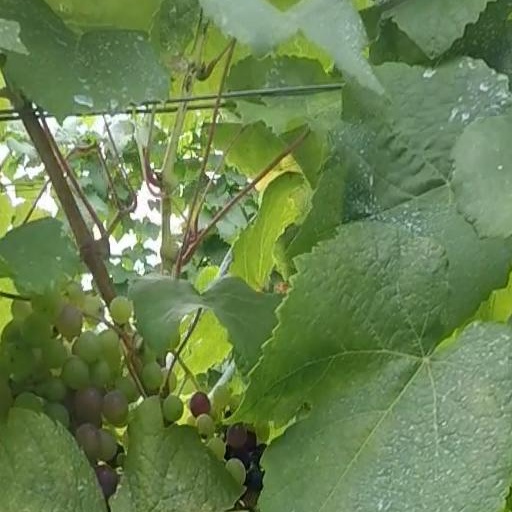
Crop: grape